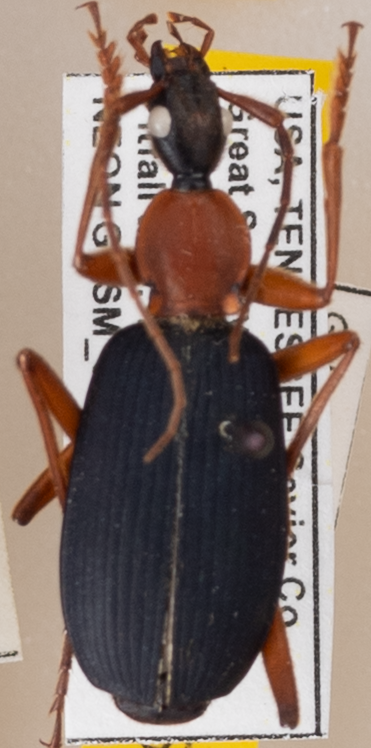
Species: Galerita bicolor
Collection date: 2022-08-03
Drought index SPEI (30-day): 2.09
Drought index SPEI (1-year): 0.9
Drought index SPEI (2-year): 0.47